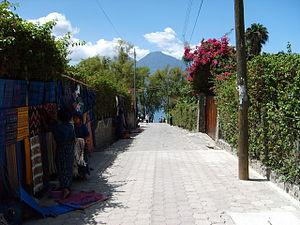
Santa Catarina Palopó est une ville du Guatemala dans le département de Sololá.